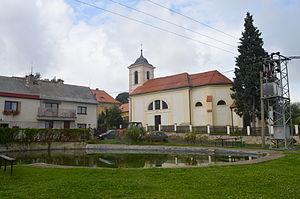
Žim est une commune du district de Teplice, dans la région de Hradec Králové, en Tchéquie. Sa population s'élevait à 181 habitants en 2018.